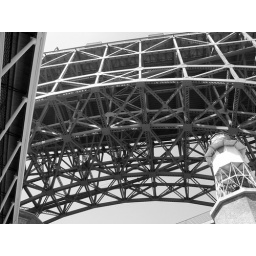
Black and white view of the bridge approach over Fort Point